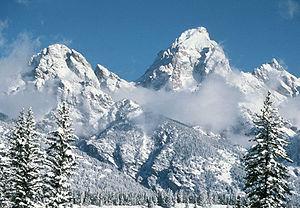
Le parc national de Grand Teton, ou Grand Teton National Park en anglais, est un parc national américain situé au nord-ouest de l'État du Wyoming, aux États-Unis.
Le Middle Teton est une montagne située dans le parc national de Grand Teton au nord-ouest du Wyoming aux États-Unis. En termes de hauteur, il s'agit de la troisième plus haute montagne du parc national après le Grand Teton et le mont Owen.